Moon garden

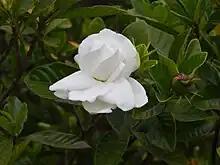
Gardenia

While daytime pollinators use vision to locate their sources of nectar, night pollinators such as moths and bats have poor vision and operate in low light levels. Therefore they are attracted to strongly scented blossoms.